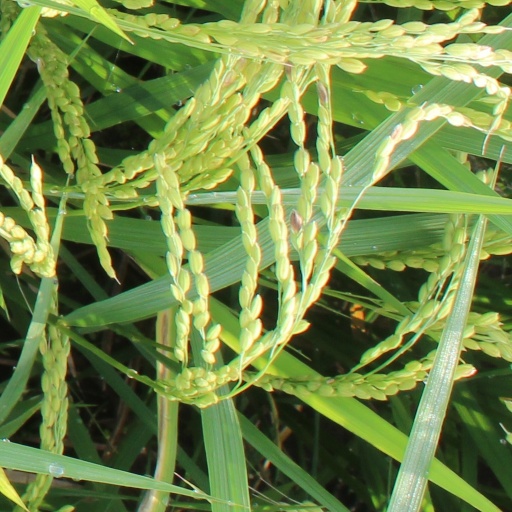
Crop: rice